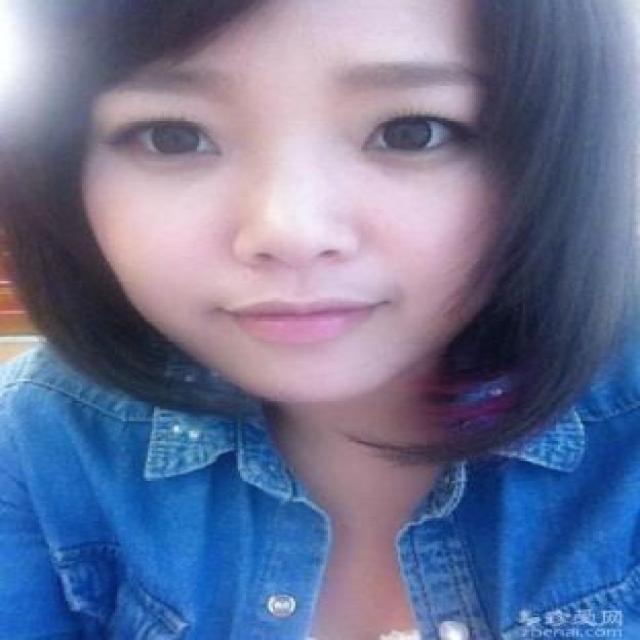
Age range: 21-44